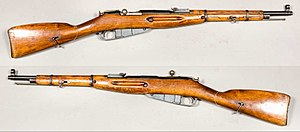
Karabin
Mosin-Nagant M1938
En karabin er en kortere udgave af et fodfolksgevær eller riffel, oprindelig beregnet til kavaleriet. For ikke at tabe det under ridning havde rytteren en karabinrem over skulderen, som var hægtet fast i riflen med en karabinhage. I forladerens dage var karabinen ladt før kamp, og når så skuddet var faldet, lod rytteren karabinen hænge i remmen mens han fortsatte kampen med sabel og evt. pistoler.